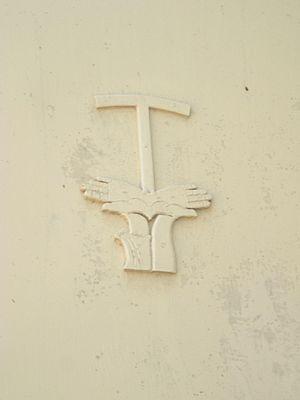
Jérusalem, Ein Kerem, symbole franciscain sur une porte à l'arrière de l'église de la visitation.